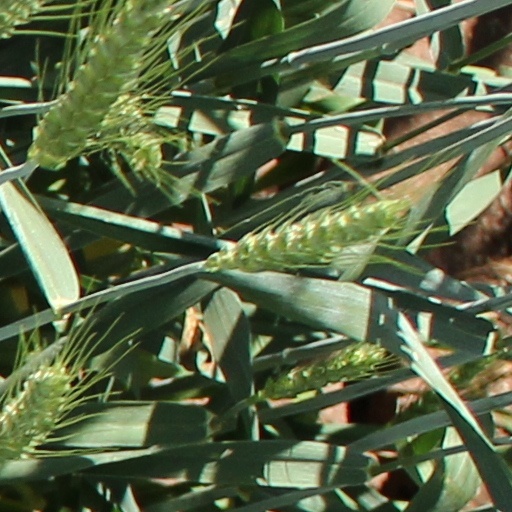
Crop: wheat